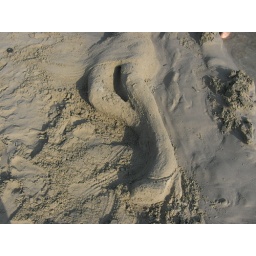
Girl/lady/ in the sand/ sand sculpture on the beach at Big Wave Bay, Hong Kong. Sanyo digital camera